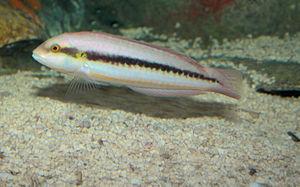
Halichoeres bivittatus, communément nommé 'labre à deux bandes est un poisson de la famille des Labridae, endémique des eaux tropicales de l'Océan Atlantique ouest.
Halichoeres est un genre de poissons téléostéens de la famille des Labridae ; ils font partie des poissons appelés « girelles ».